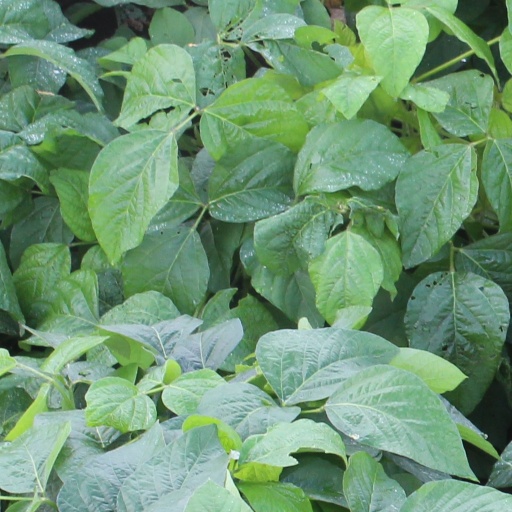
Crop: soybean